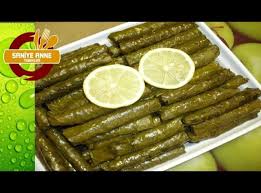
Yemek: yaprak_sarma